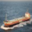
Label: ship